Yaya Sanogo

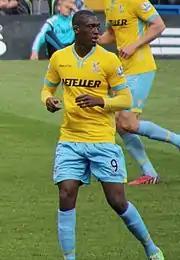
Sanogo playing for Crystal Palace in 2015

Sanogo was loaned to fellow Premier League club Crystal Palace on 13 January 2015, for the rest of the season. He was the first signing for them by Alan Pardew, who promised him more playing time. Four days later, he started in a 3–2 away win at Burnley. Sanogo scored his first goal for the club on 24 January as they beat Southampton by the same score away in the FA Cup fourth round.